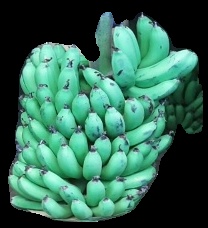
Variety: pachbale
Grade: grade1